Shari Lewis

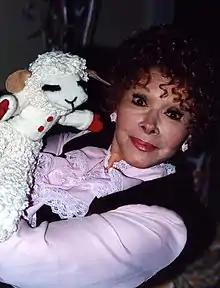
Lewis with Lamb Chop in November 1993

Shari Lewis (born Phyllis Naomi Hurwitz; January 17, 1933 – August 2, 1998) was a Peabody-winning American ventriloquist, puppeteer, children's entertainer, television show host, dancer, singer, actress, author, and symphony conductor. She famously created and performed the sock puppet Lamb Chop for "Captain Kangaroo" in March 1956.